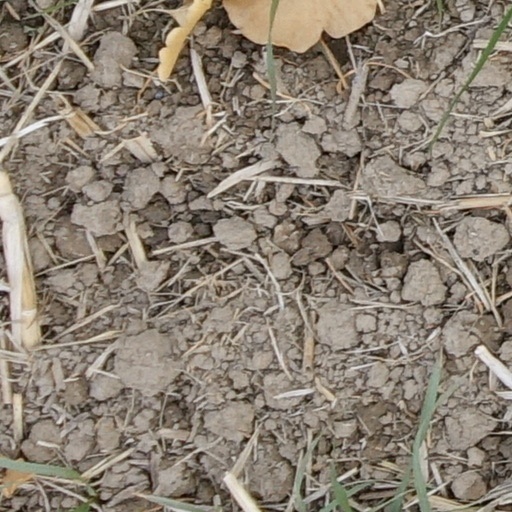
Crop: wheat